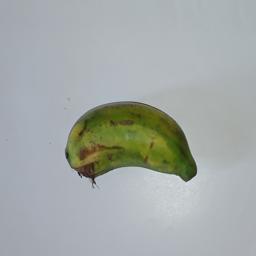
Banana variety: Champa Kola